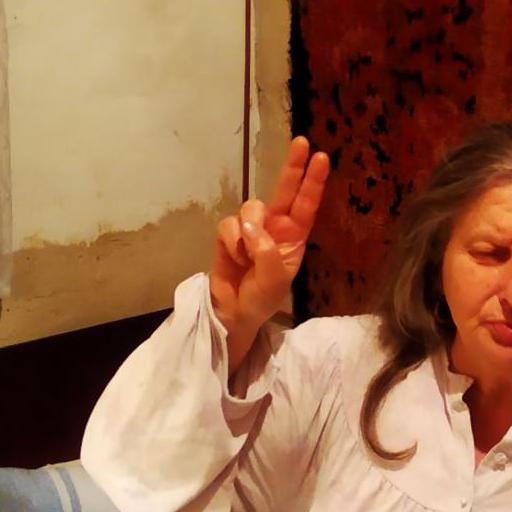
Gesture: two_up